Experimental Military Unit

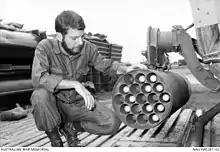
RANHFV pilot checks rocket pod on his UH-1 at Bearcat Base, March 1969

From November, the EMU was assigned to operate from Bearcat Base (operating base of the 222nd Aviation Battalion) near Biên Hòa, at the same time as their duties expanded to include supporting Royal Thai Army forces.